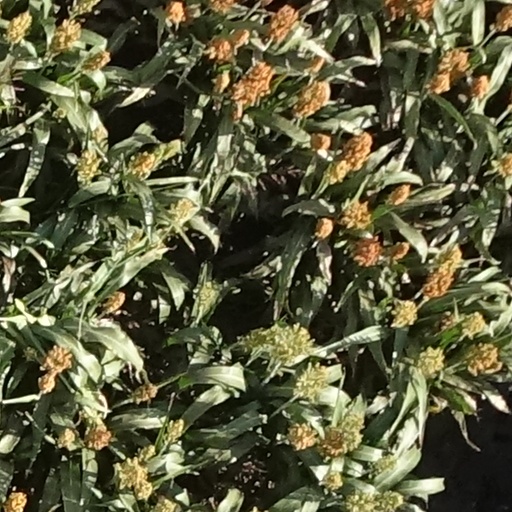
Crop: sorghum